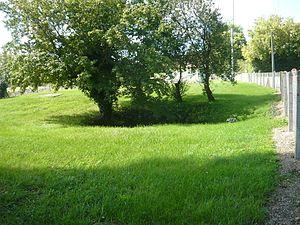
Lieu de source du Curé, petit fleuve côtier du nord de la Charente-Maritime qui naît dans le petit village éponyme de Curé dans la commune de Saint-Georges-du-Bois (17).
Le Curé est un petit fleuve côtier qui prend sa source dans la commune de Saint-Georges-du-Bois, dans le nord du département de la Charente-Maritime, draine la plaine centrale de l'Aunis et la partie méridionale du Marais poitevin où son cours est canalisé avant de se jeter dans l'océan Atlantique dans l'anse de l'Aiguillon en face de l'île de Ré.
Saint-Georges-du-Bois est une commune du Sud-Ouest de la France, située dans le département de la Charente-Maritime.